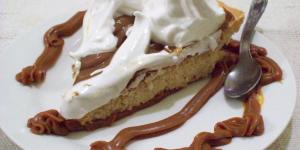
tarta de dulce de leche y merengue